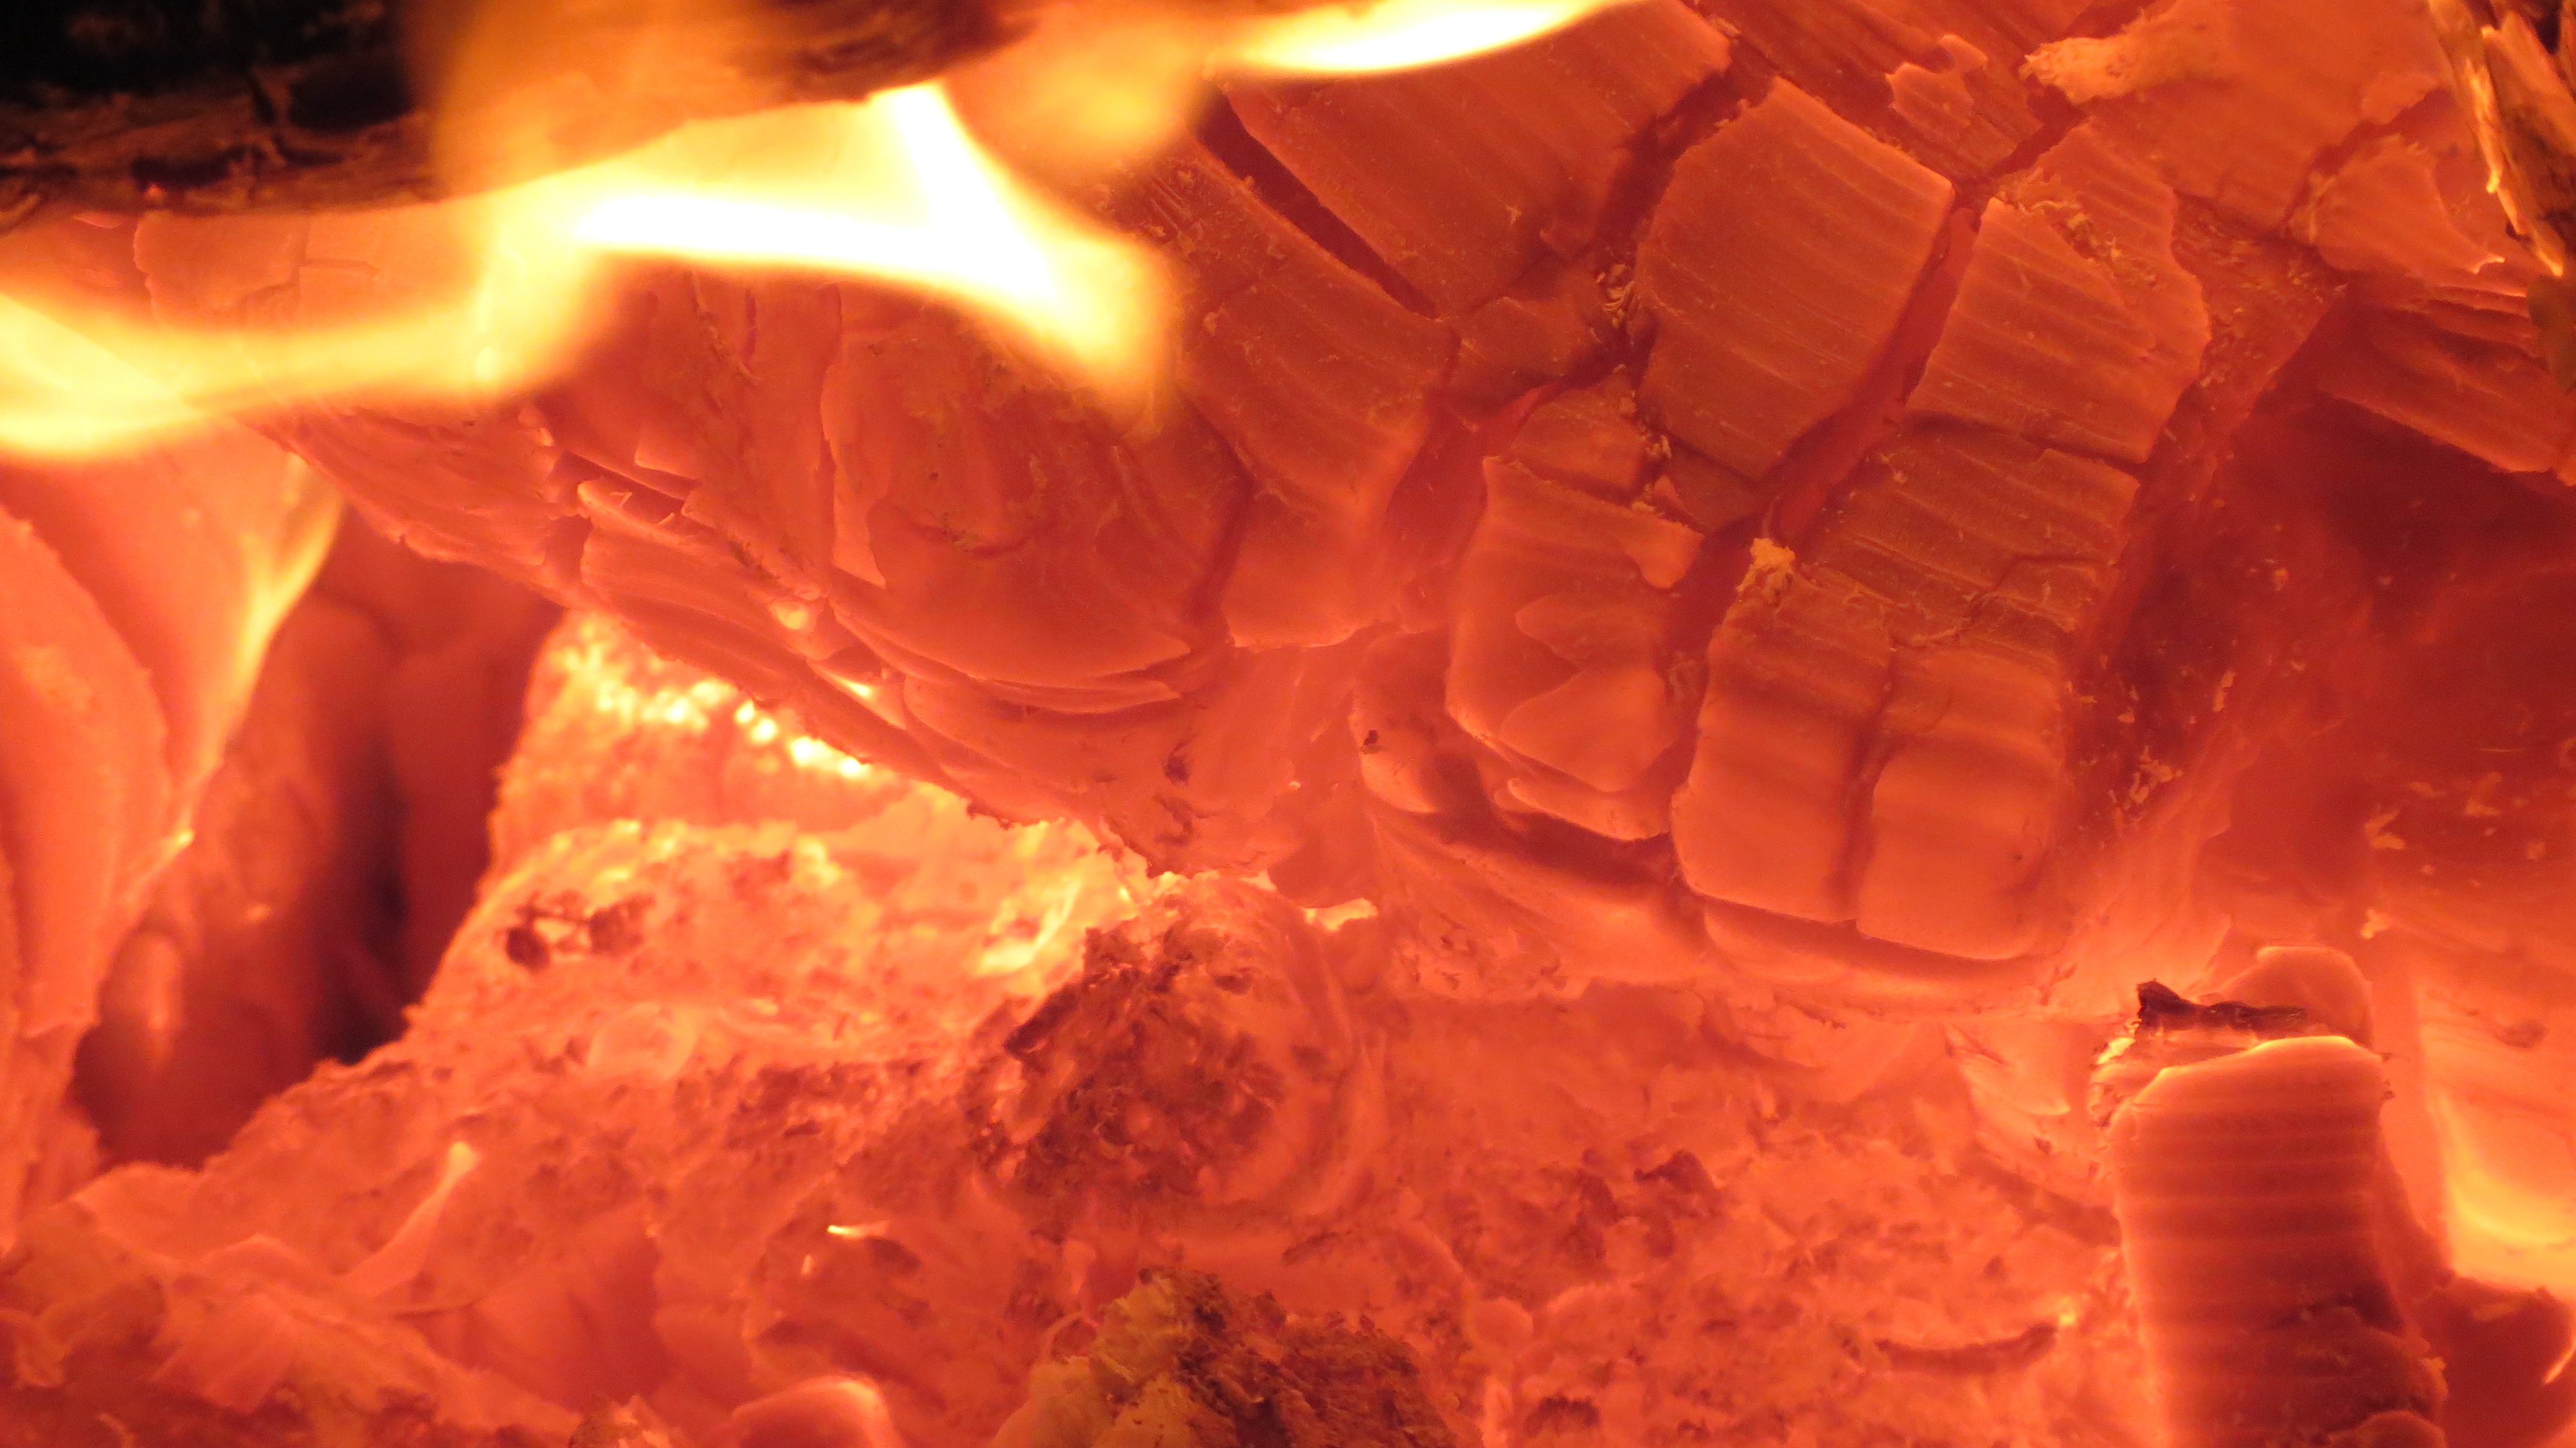
texture, orange, red, flame, fire, glow, yellow, campfire, bonfire, heat, burn, melting, macro photography, geological phenomenon